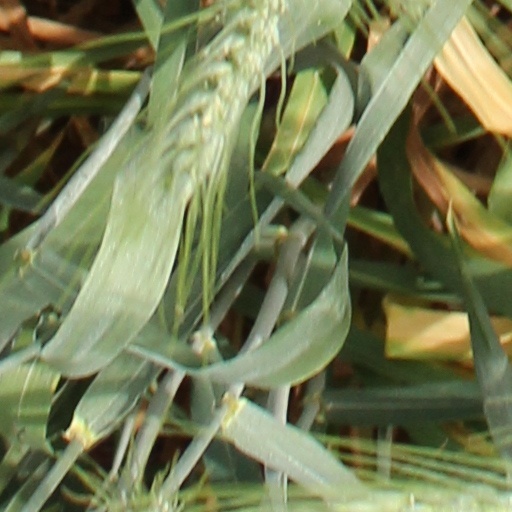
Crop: wheat